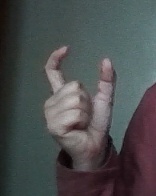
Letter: nun